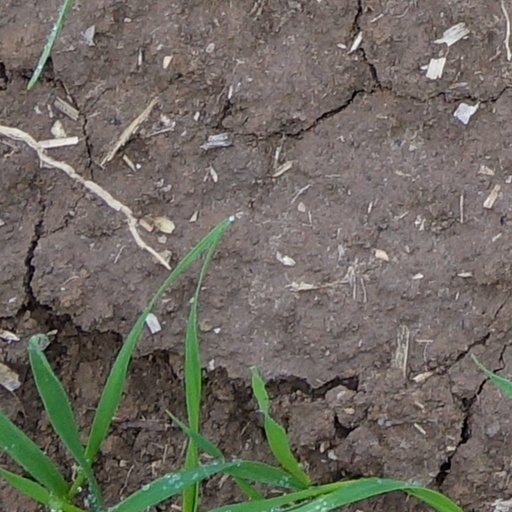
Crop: wheat